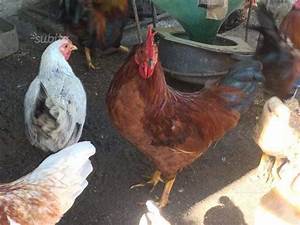
Label: chicken